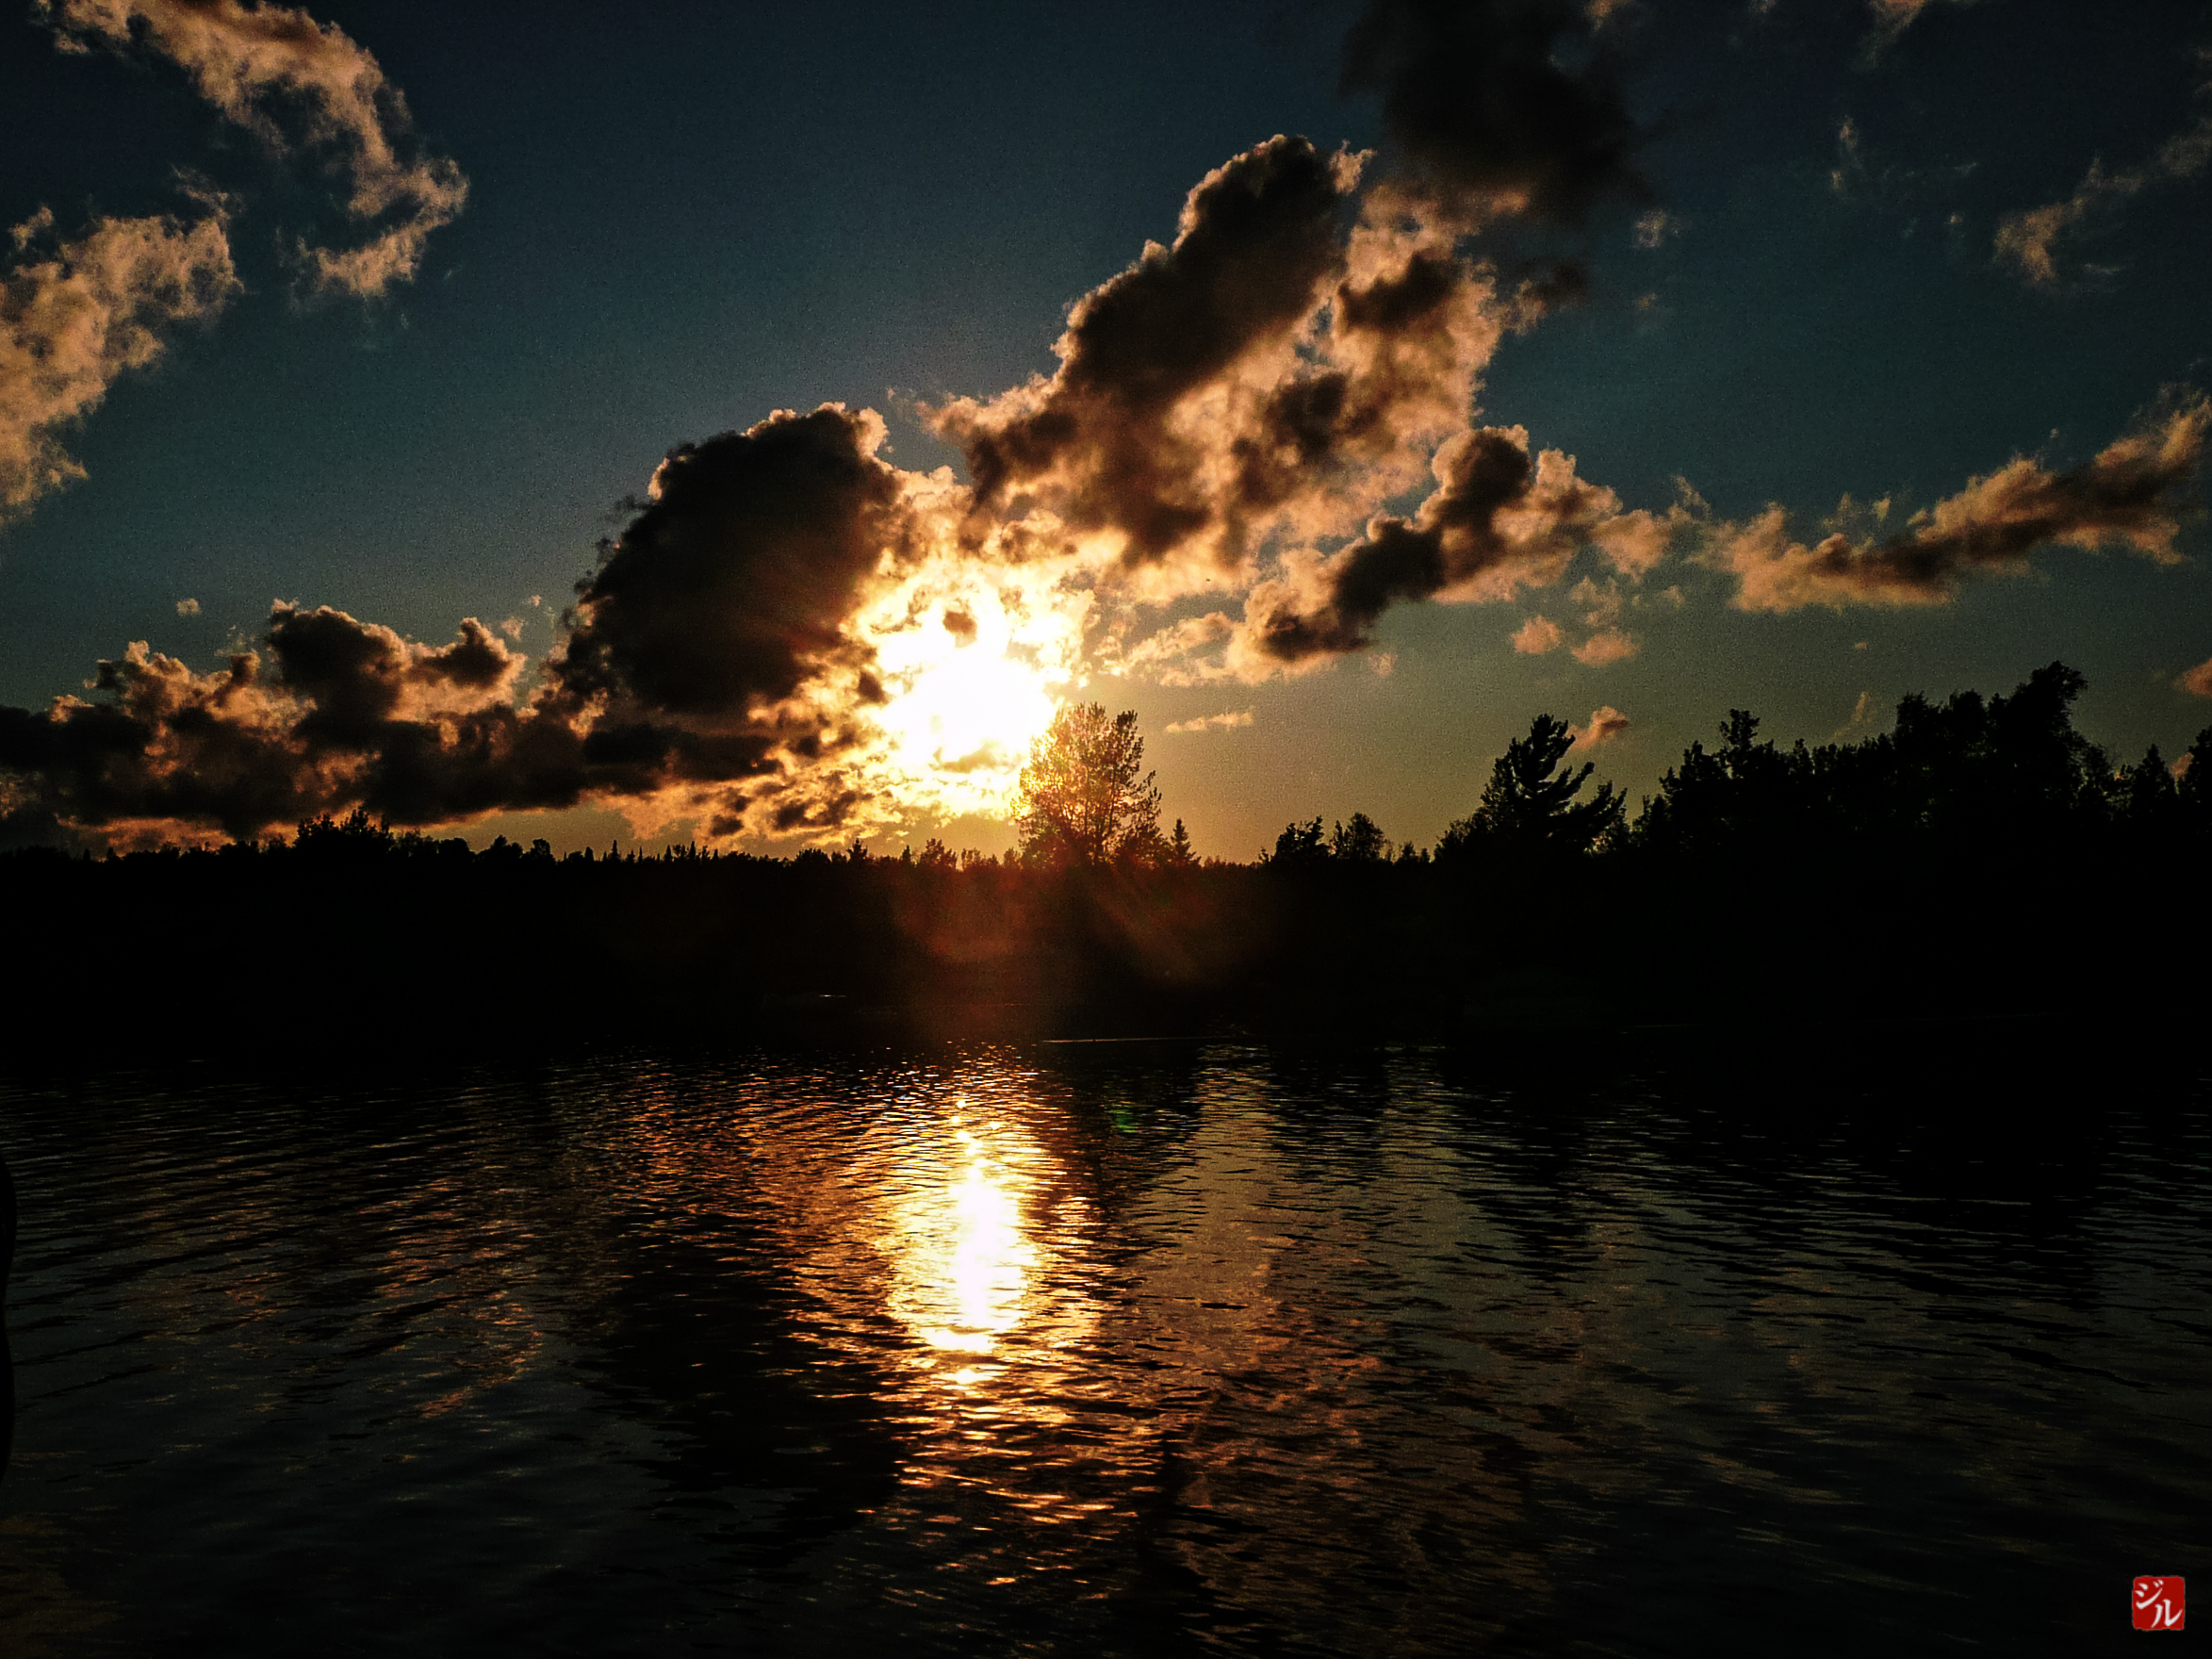
sea, nature, light, cloud, sky, sun, sunrise, sunset, night, sunlight, morning, lake, dawn, dusk, evening, reflection, darkness, lac, canada, quebec, afterglow